Cambodia

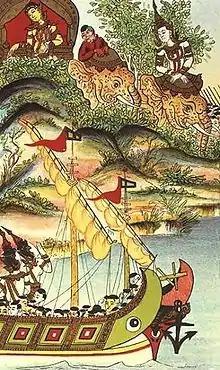
The 19th-century illustration tale of Vorvong & Sorvong

Most international arrivals in 2018 were Chinese. Tourism receipts exceeded US$4.4 billion in 2018, accounting for almost ten percent of the kingdom's gross national product. The Angkor Wat historical park in Siem Reap Province, the beaches in Sihanoukville, the capital city Phnom Penh, and Cambodia's 150 casinos (up from just 57 in 2014) are the main attractions for foreign tourists.